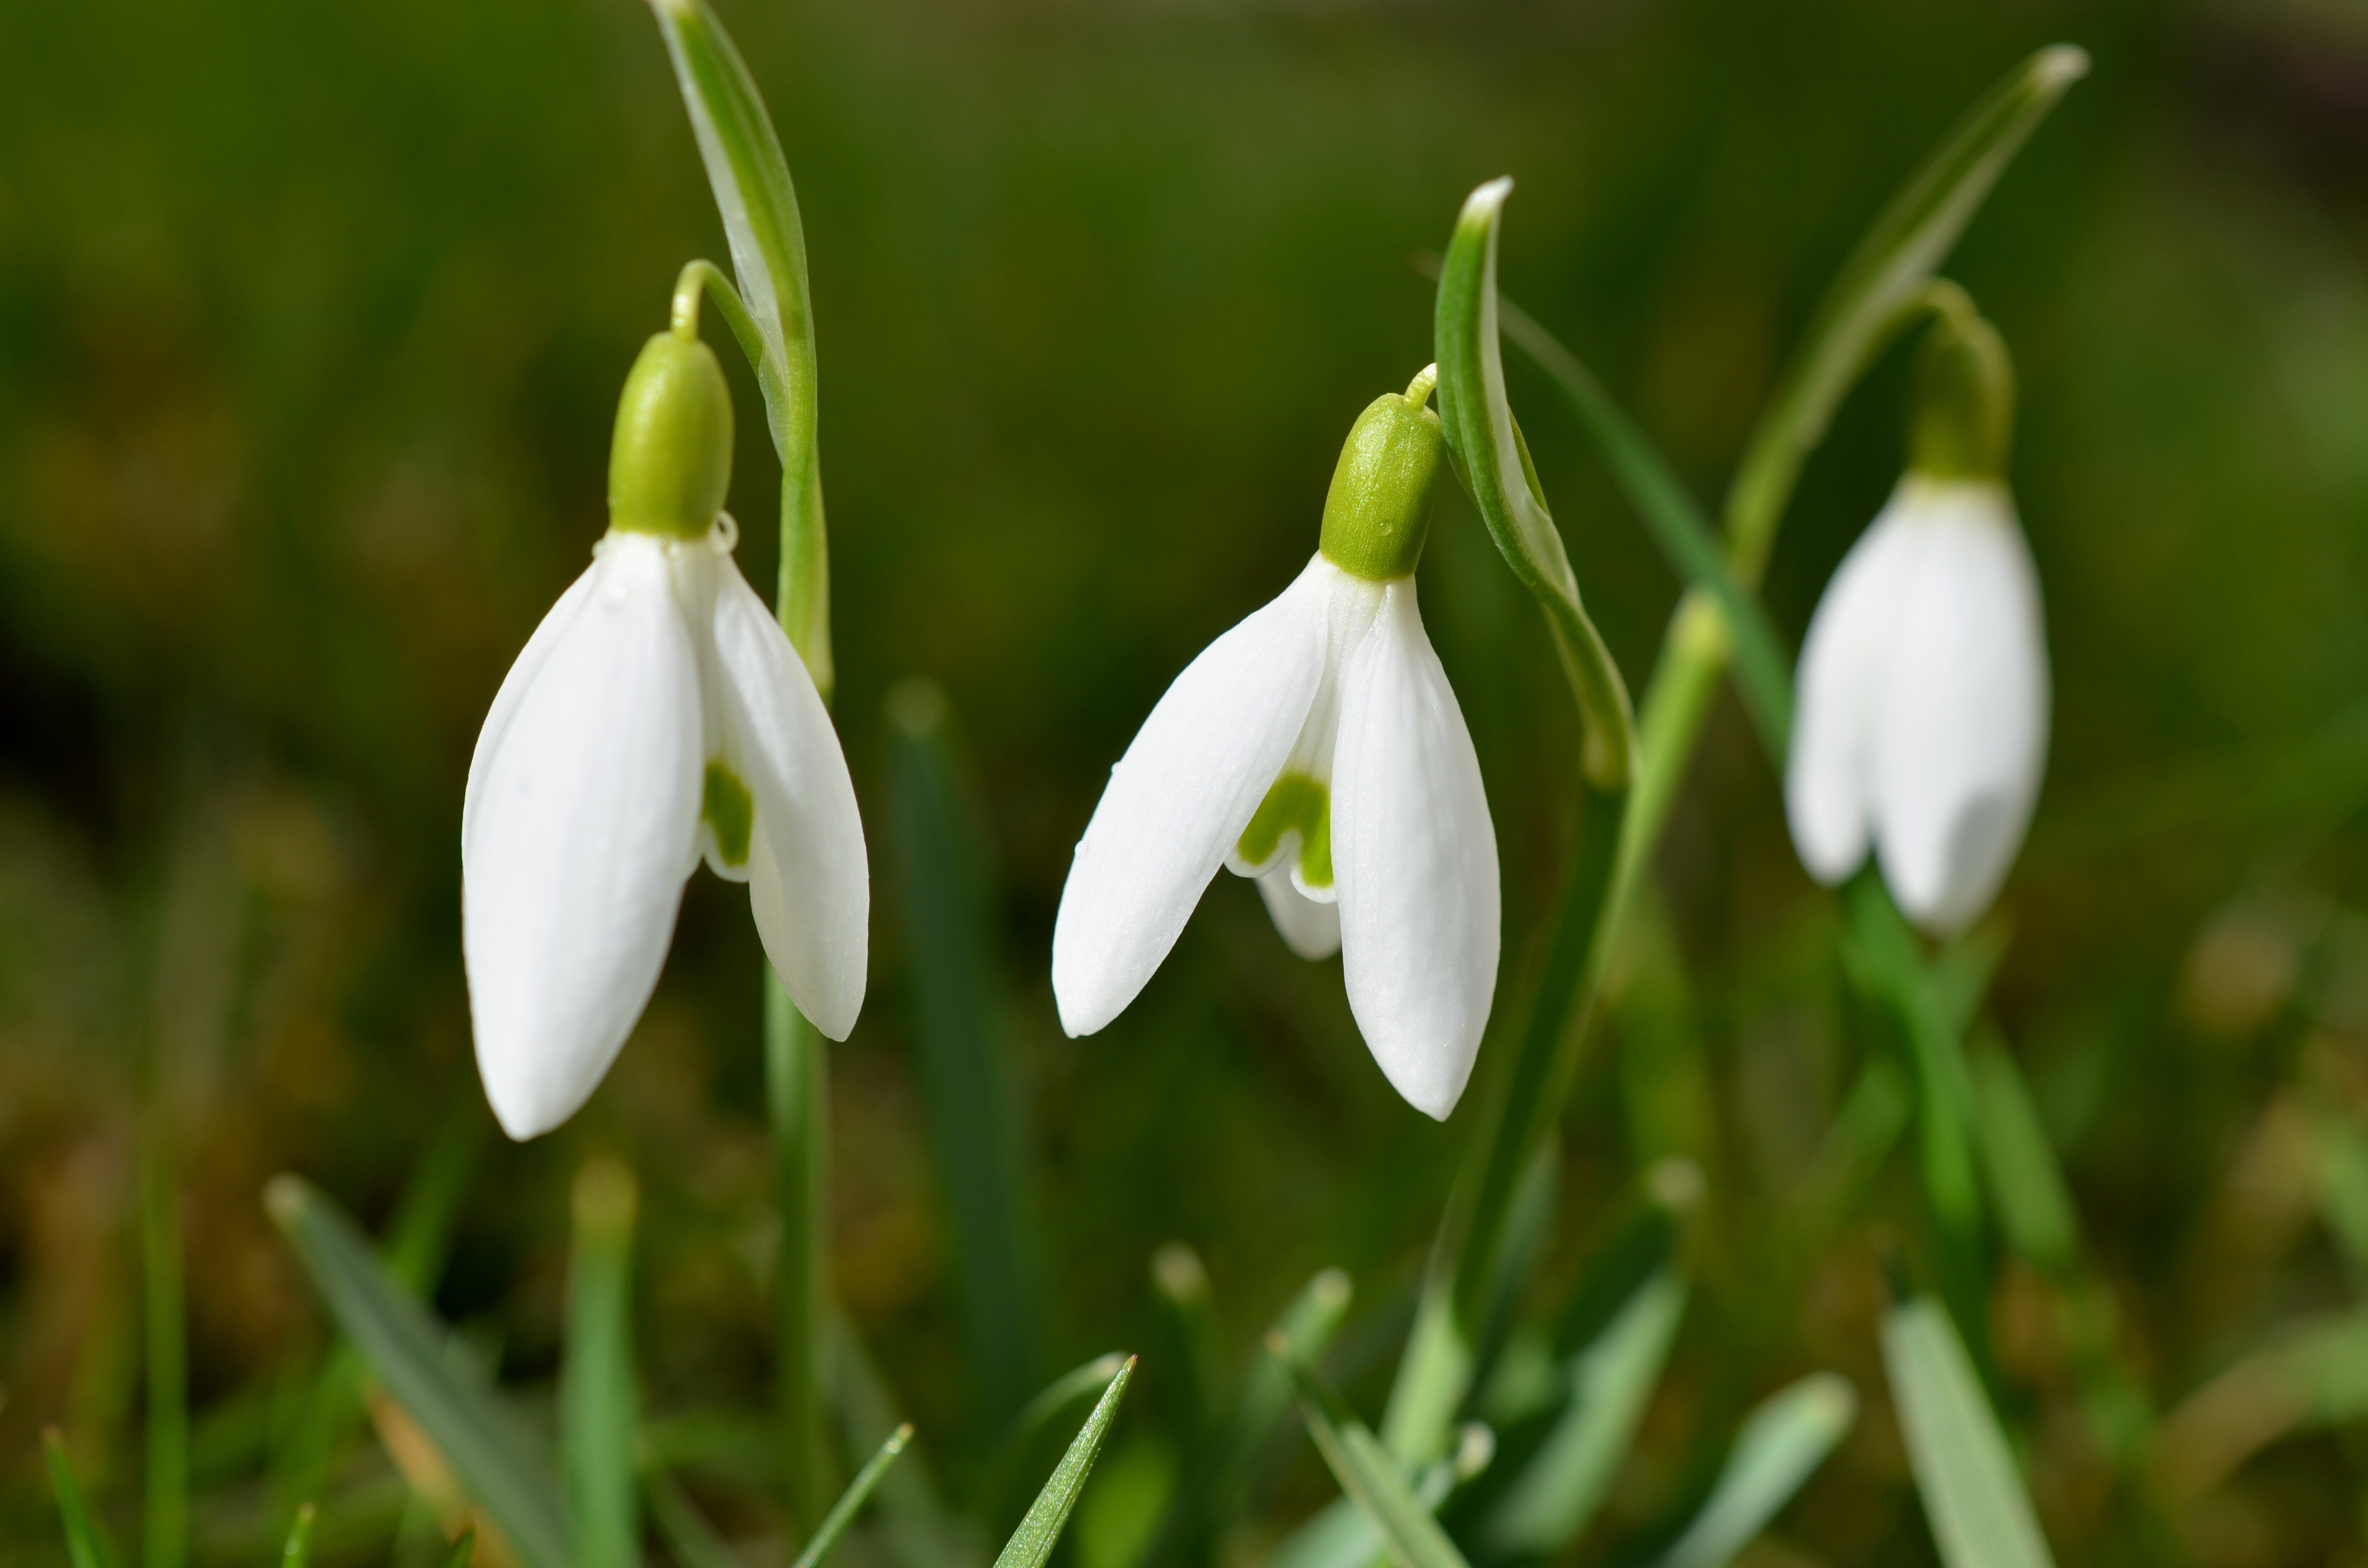
nature, blossom, plant, flower, bloom, green, botany, flora, wildflower, flowers, snowdrop, galanthus, macro photography, flowering plant, plant stem, land plant, galanthus nivalis